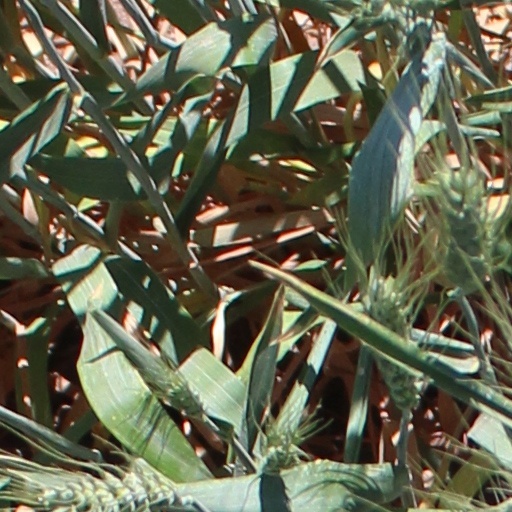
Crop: wheat